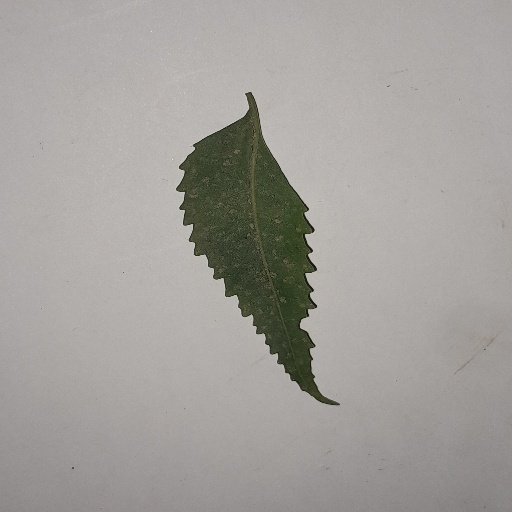
Species: Neem
Leaf condition: Powdery Mildew